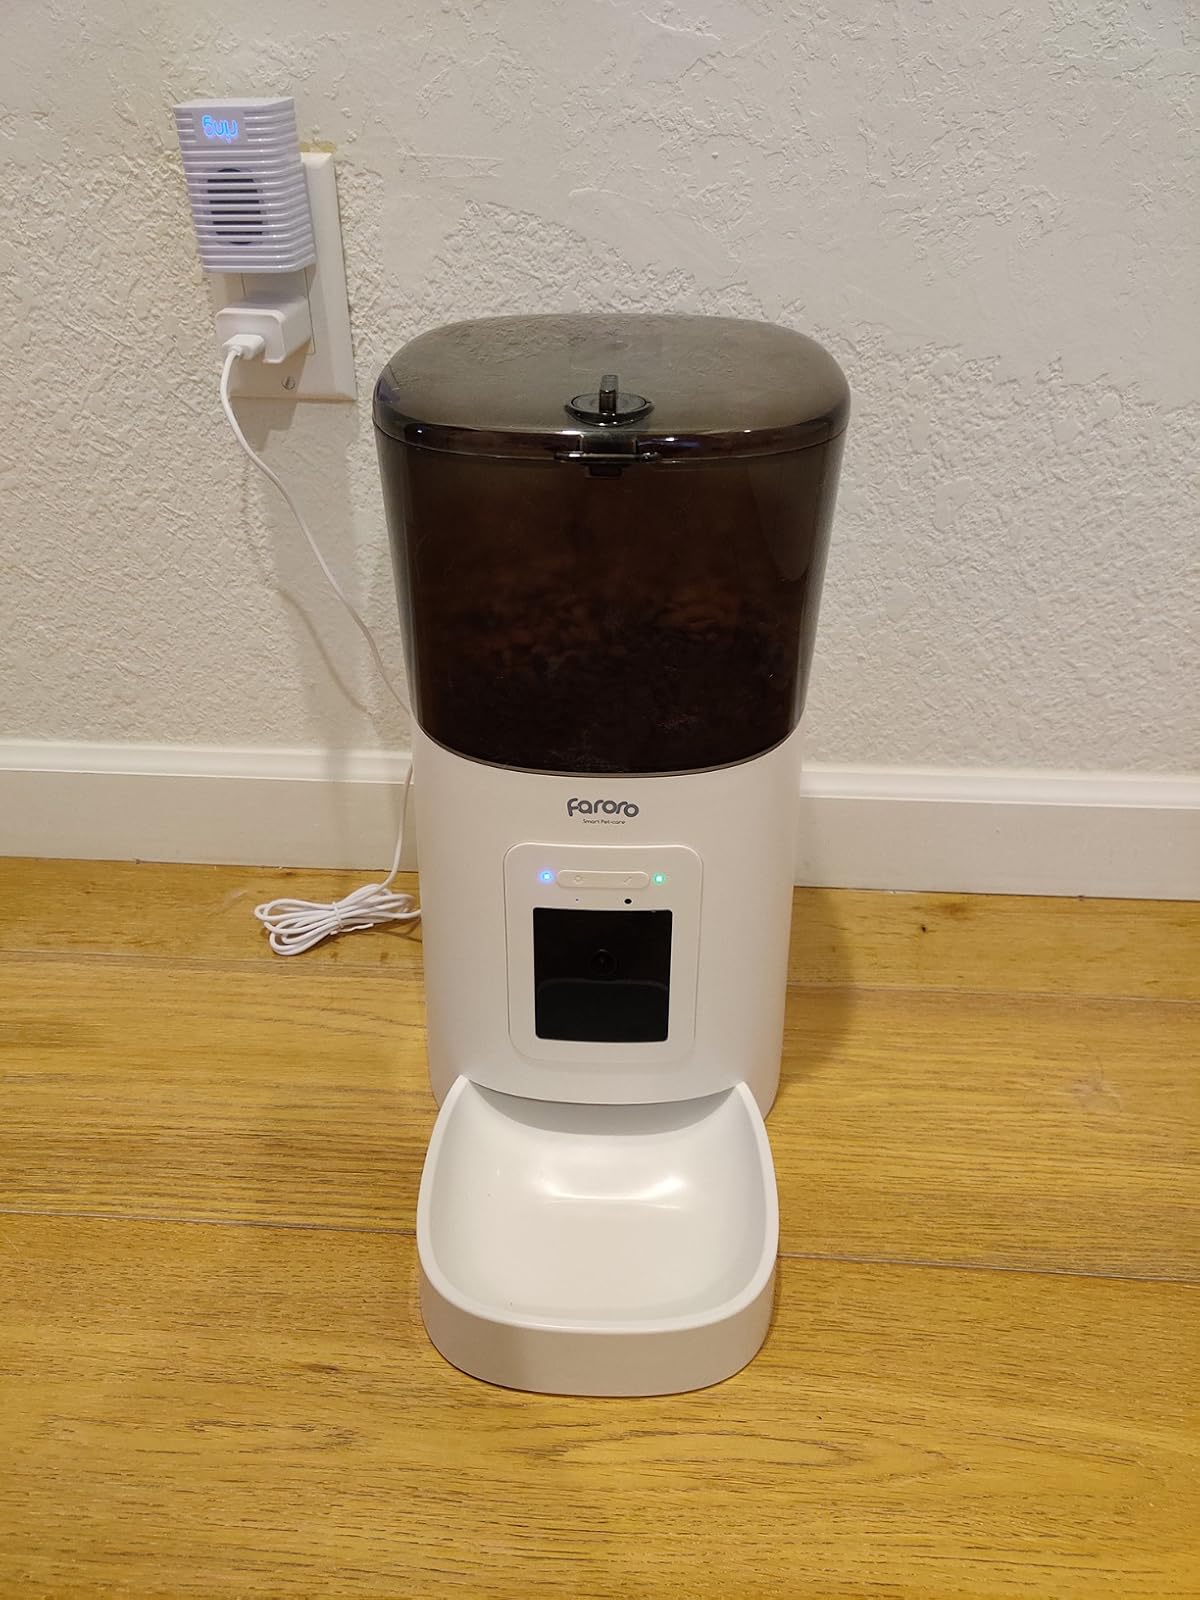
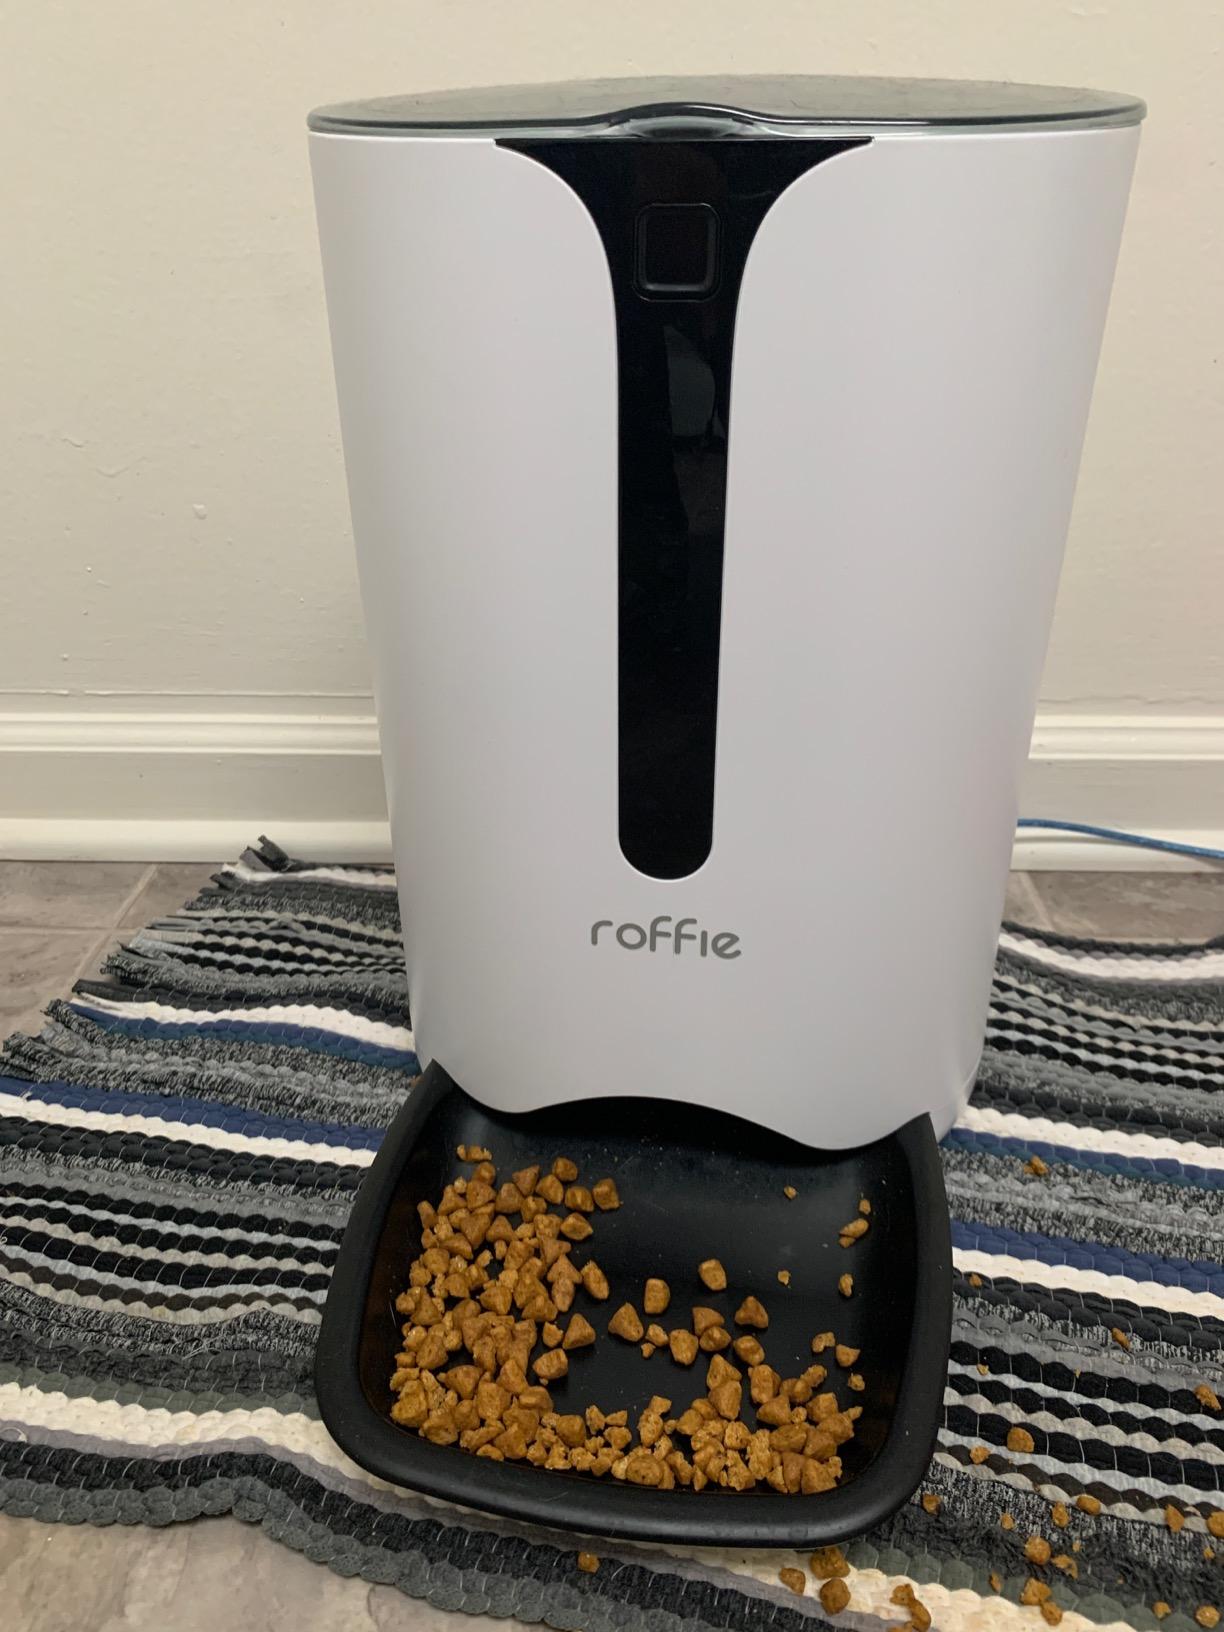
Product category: items_feeder
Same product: no